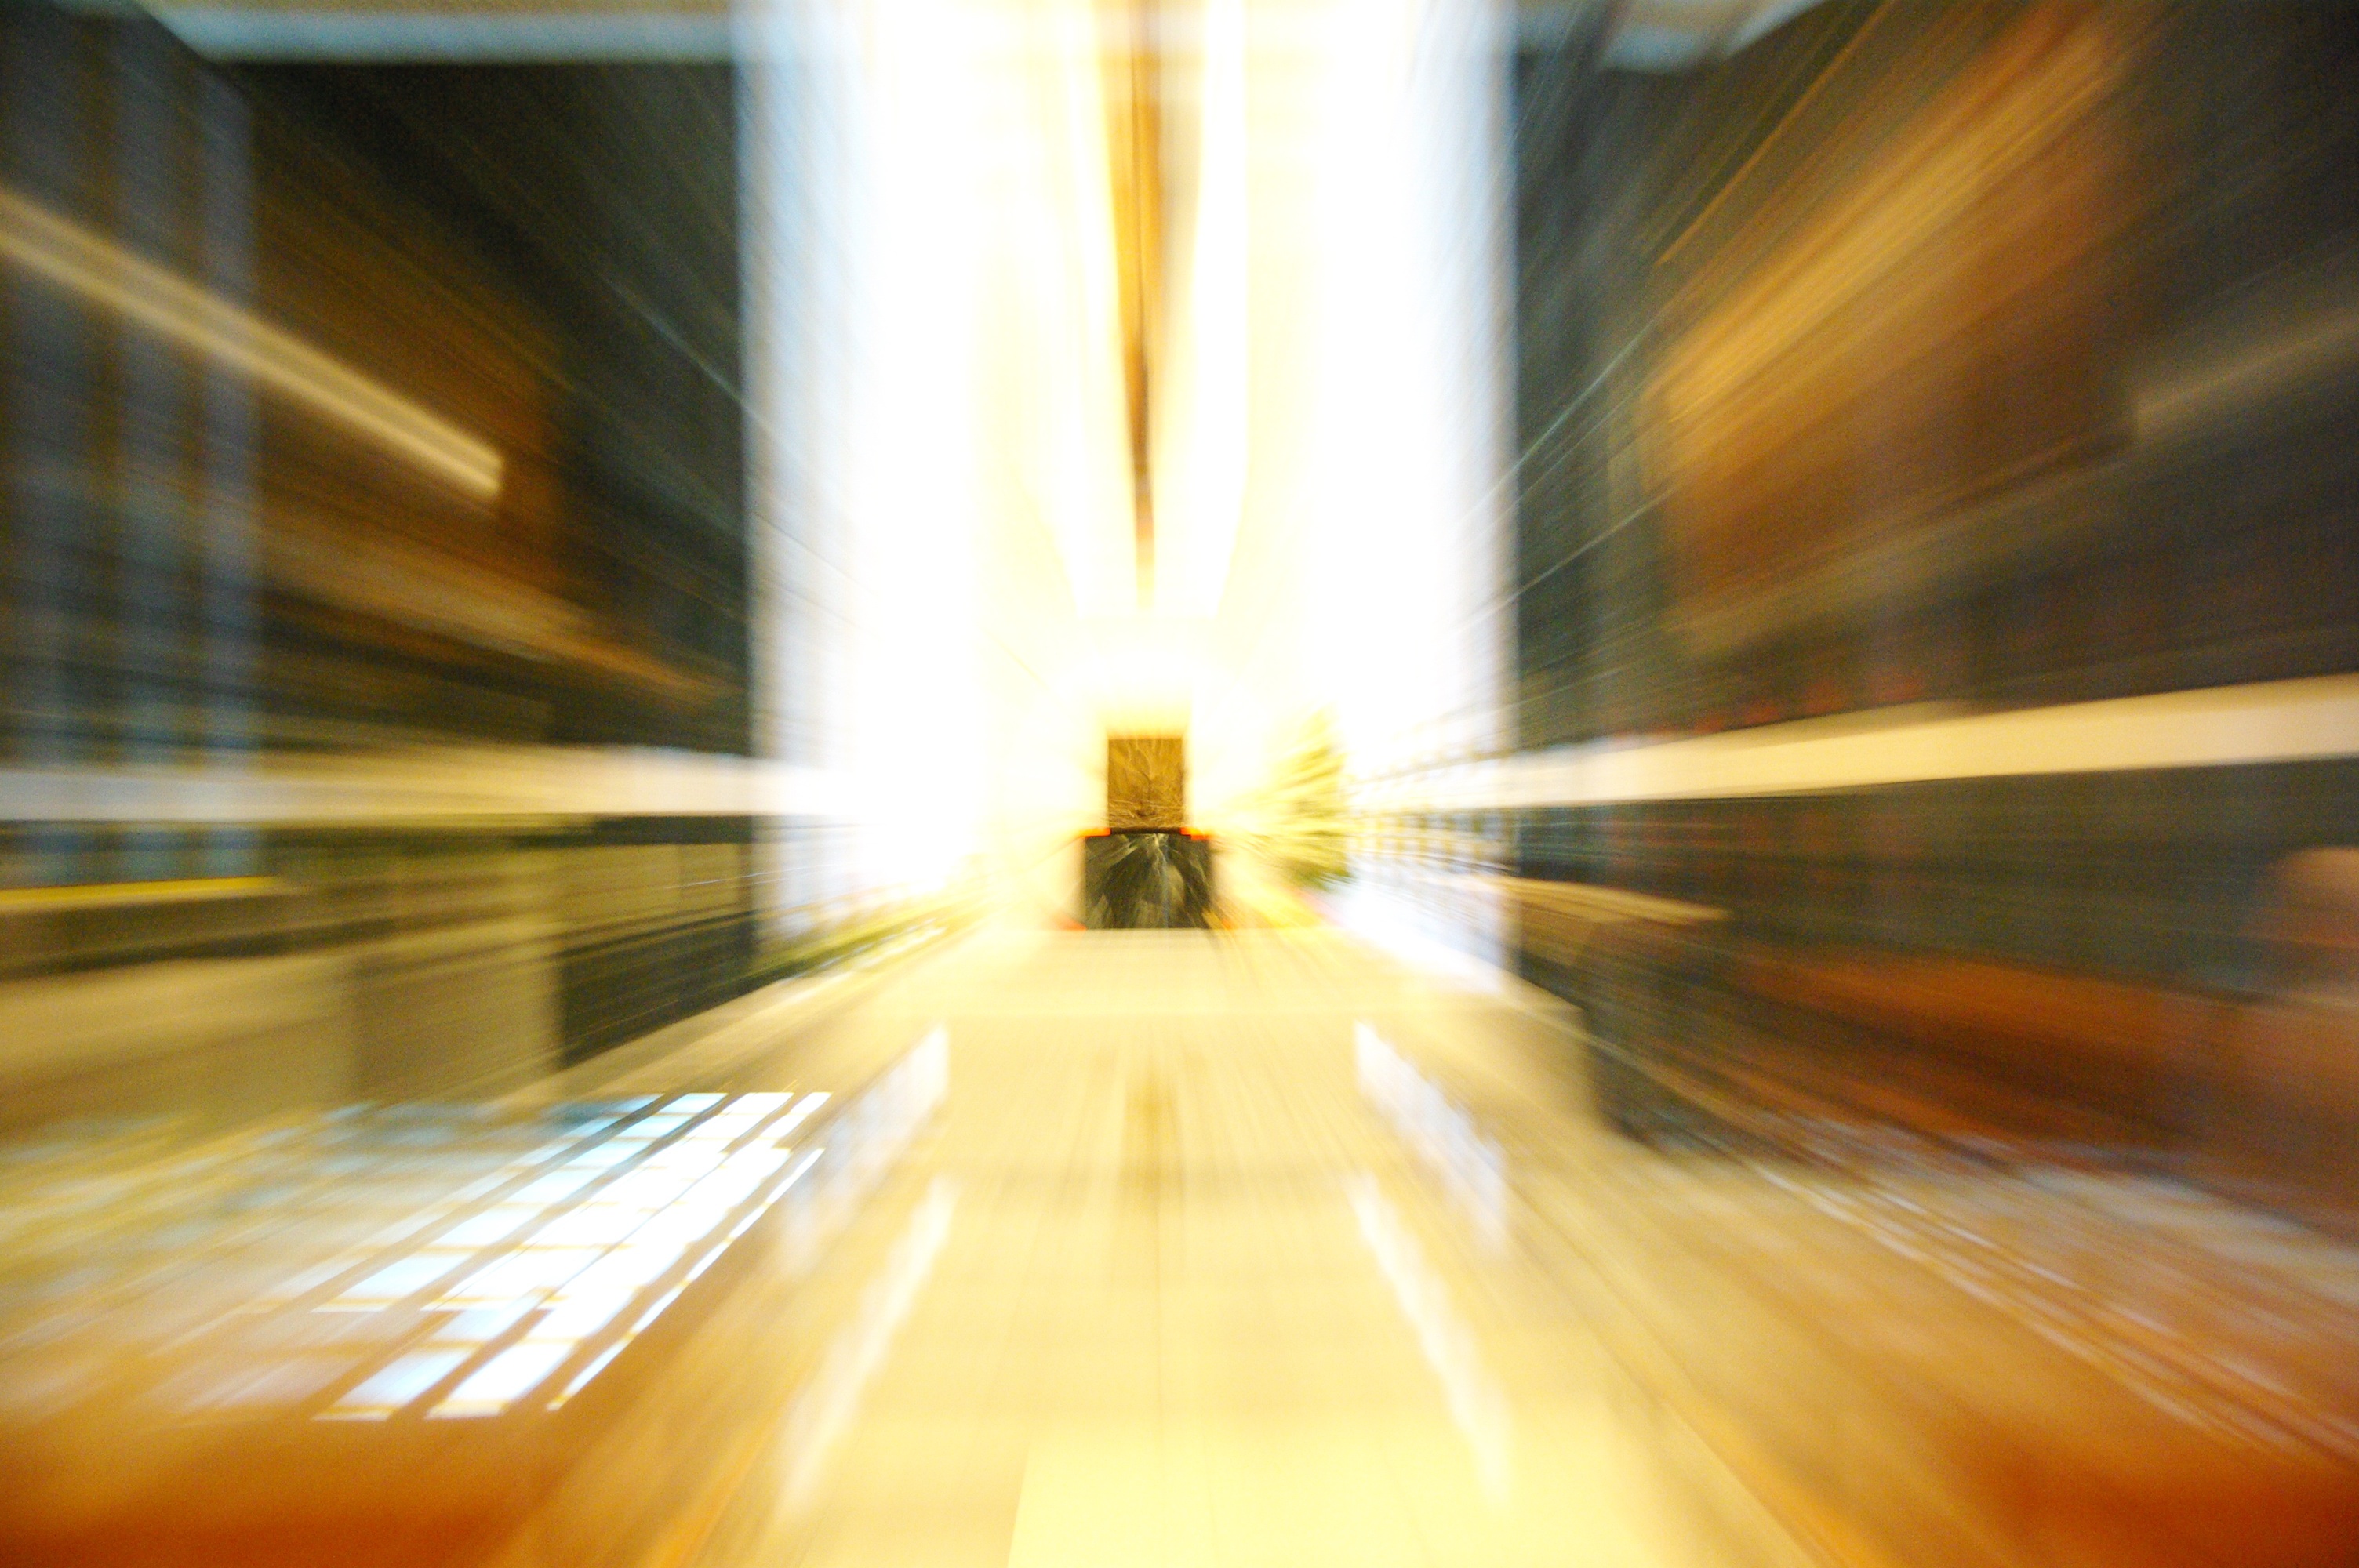
light, night, sunlight, morning, evening, line, reflection, color, yellow, infrastructure, symmetry